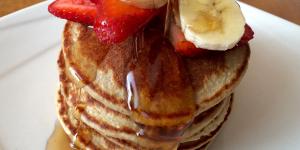
tortitas de avena y platano